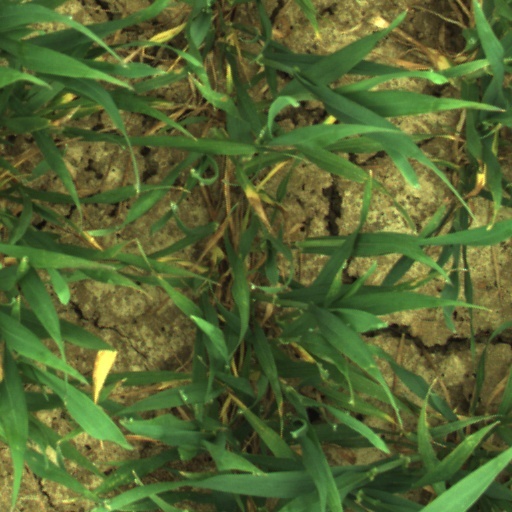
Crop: wheat